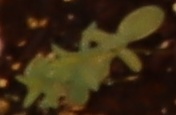
Label: Flax